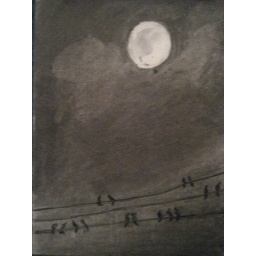
..a full moon hanging silver in a black sky on a "cold" night...